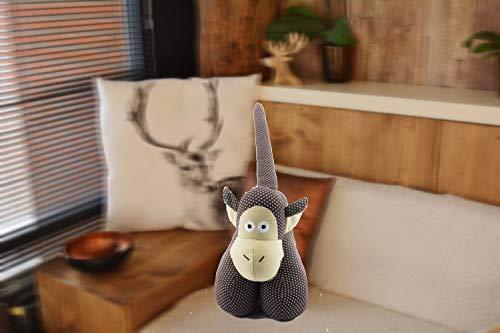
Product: Creative Motion Monkey Plush Animal, Brown
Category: Toys & Games | Stuffed Animals & Plush Toys | Stuffed Animals & Teddy Bears
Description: Brown Monkey Plush Animal.
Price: $8.46
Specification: ProductDimensions:6.3x15.3x6.3inches|ItemWeight:10.2ounces|ShippingWeight:10.2ounces(Viewshippingratesandpolicies)|Manufacturer:CreativeMotionIndustries,Inc.|ASIN:B00EE7C288|DomesticShipping:ItemcanbeshippedwithinU.S.|InternationalShipping:ThisitemcanbeshippedtoselectcountriesoutsideoftheU.S.LearnMore|Itemmodelnumber:13291-1